Daikōzen-ji (Saga)

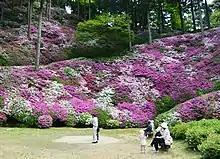
Azalea Garden at Daikōzen-ji

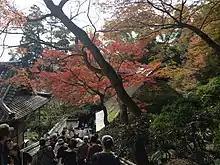
Autumn foliage on the grounds of Daikōzen-ji

The Chigiri-en (契園), behind the main hall, is a forested botanical garden at the foot of Mount Chigiri on the border between Chikushino in Fukuoka Prefecture and Kiyama in Saga Prefecture. In the gardens, in the latter half of April and the early half of May about 50,000 azalea plants are in bloom here in a whirl of color attracting hundreds of flower lovers.